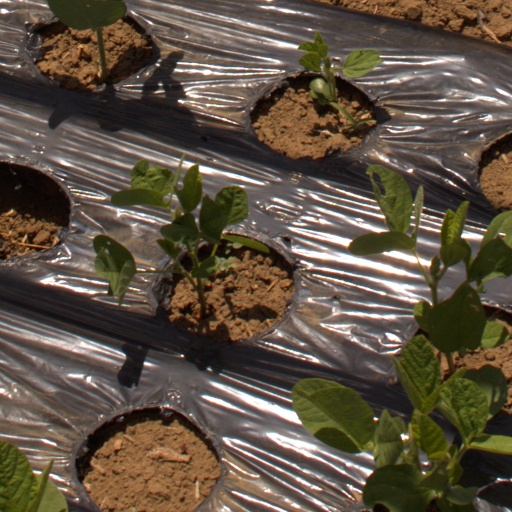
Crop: Jerusalem artichoke